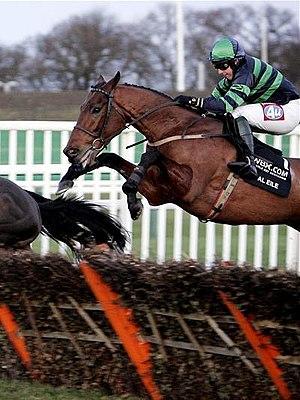
Cavalier professionnel ou d'une manière désuète garçon d'écurie est un métier équestre.